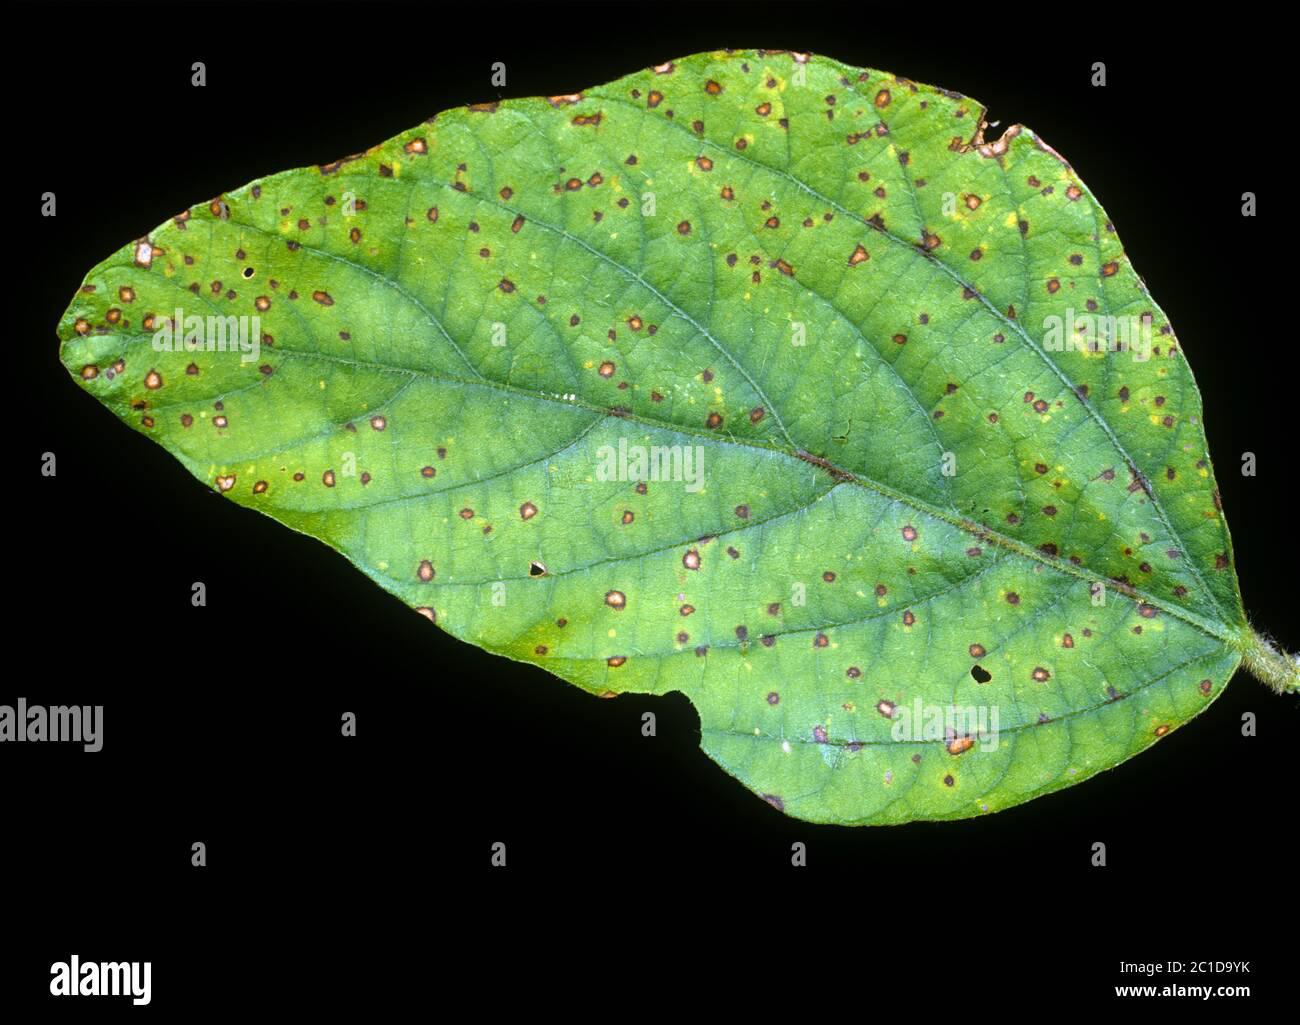
Plant: Soybean
Disease: soybean frog eye leaf spot